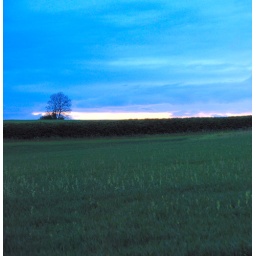
The tree outlined against the darkening sky just caught my eye!